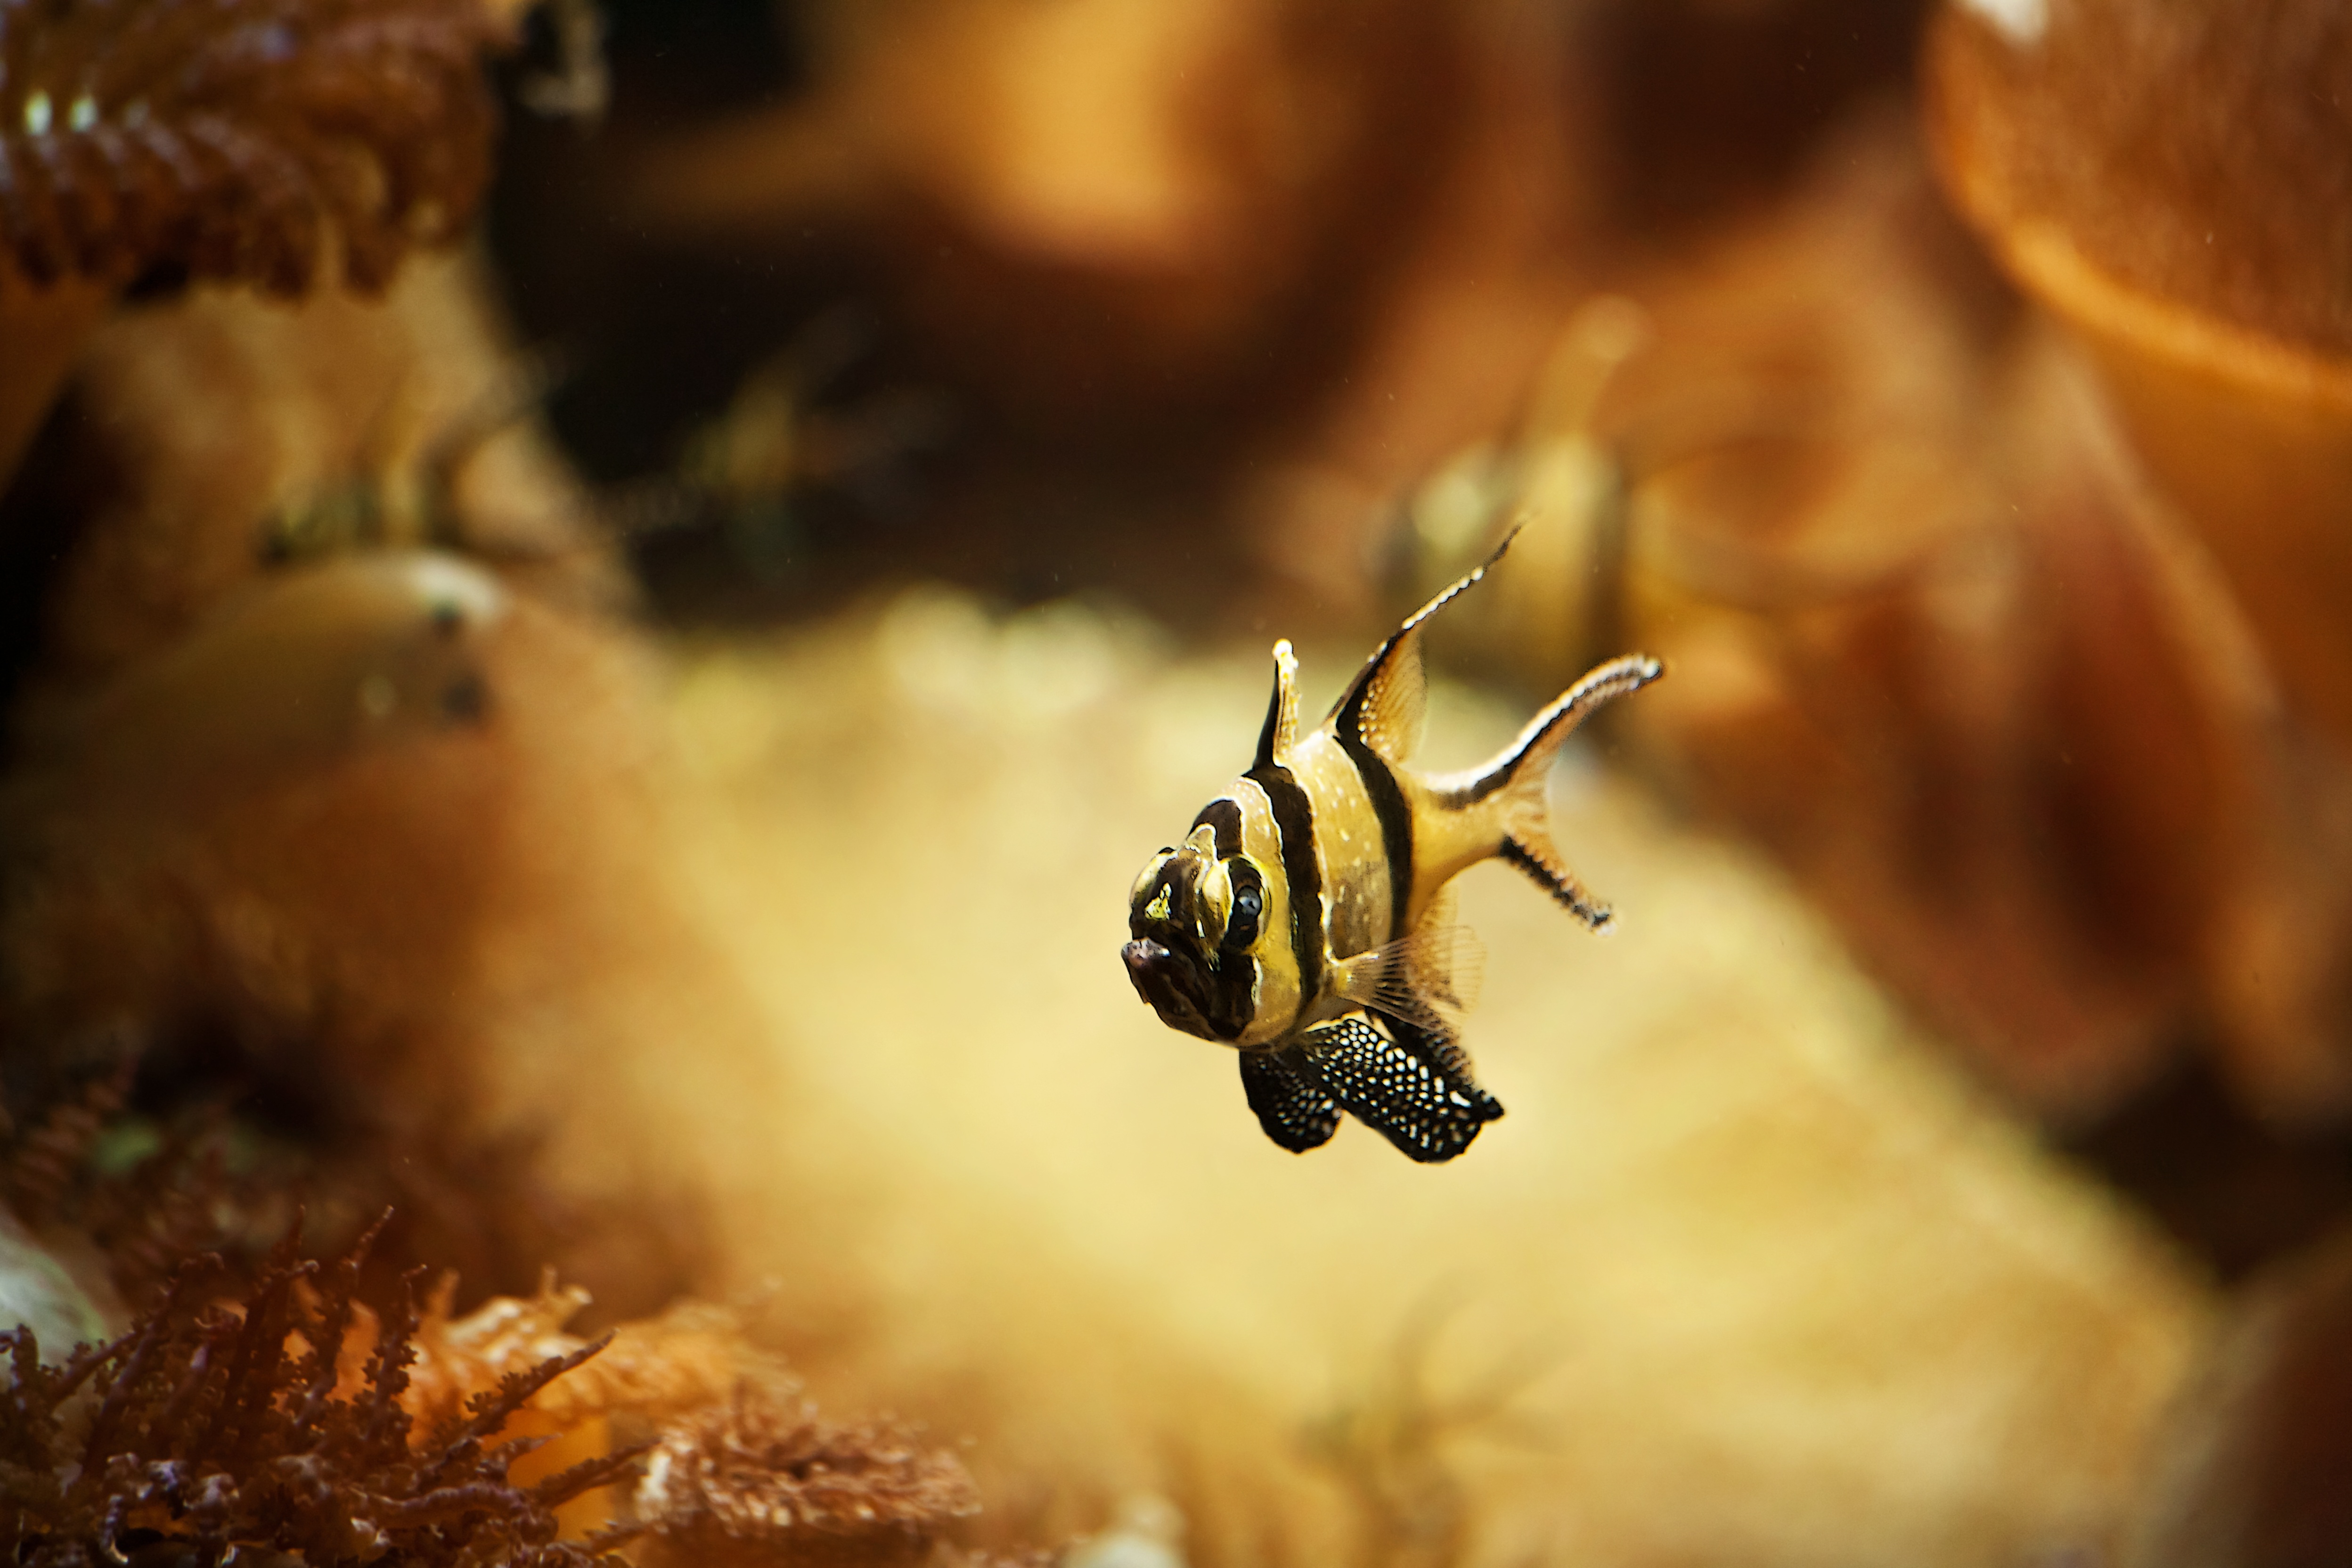
water, nature, plant, photography, leaf, flower, animal, underwater, insect, small, autumn, fish, flora, season, fauna, invertebrate, close up, aquarium, bee, exotic, meeresbewohner, macro photography, honey bee, membrane winged insect, karpfenfisch